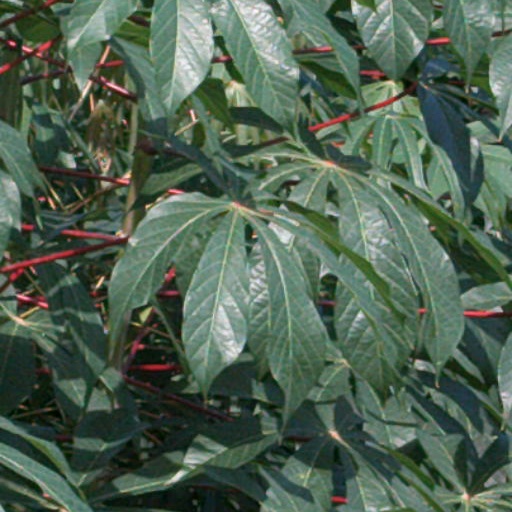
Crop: cassava